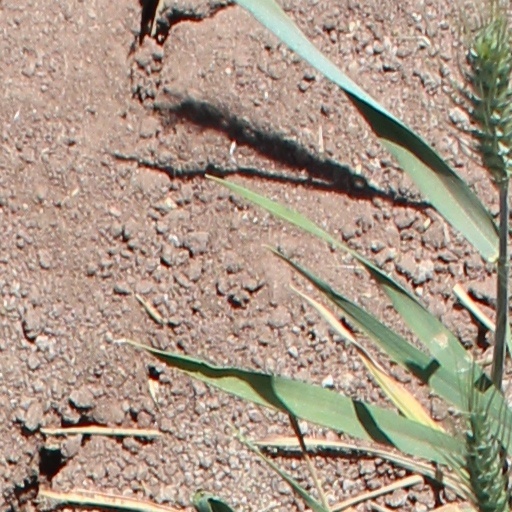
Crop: wheat